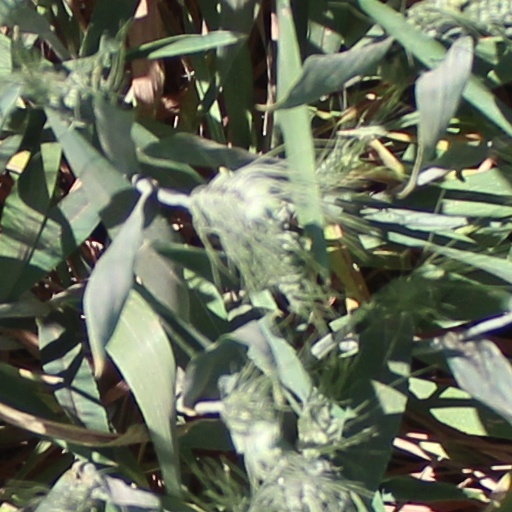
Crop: wheat